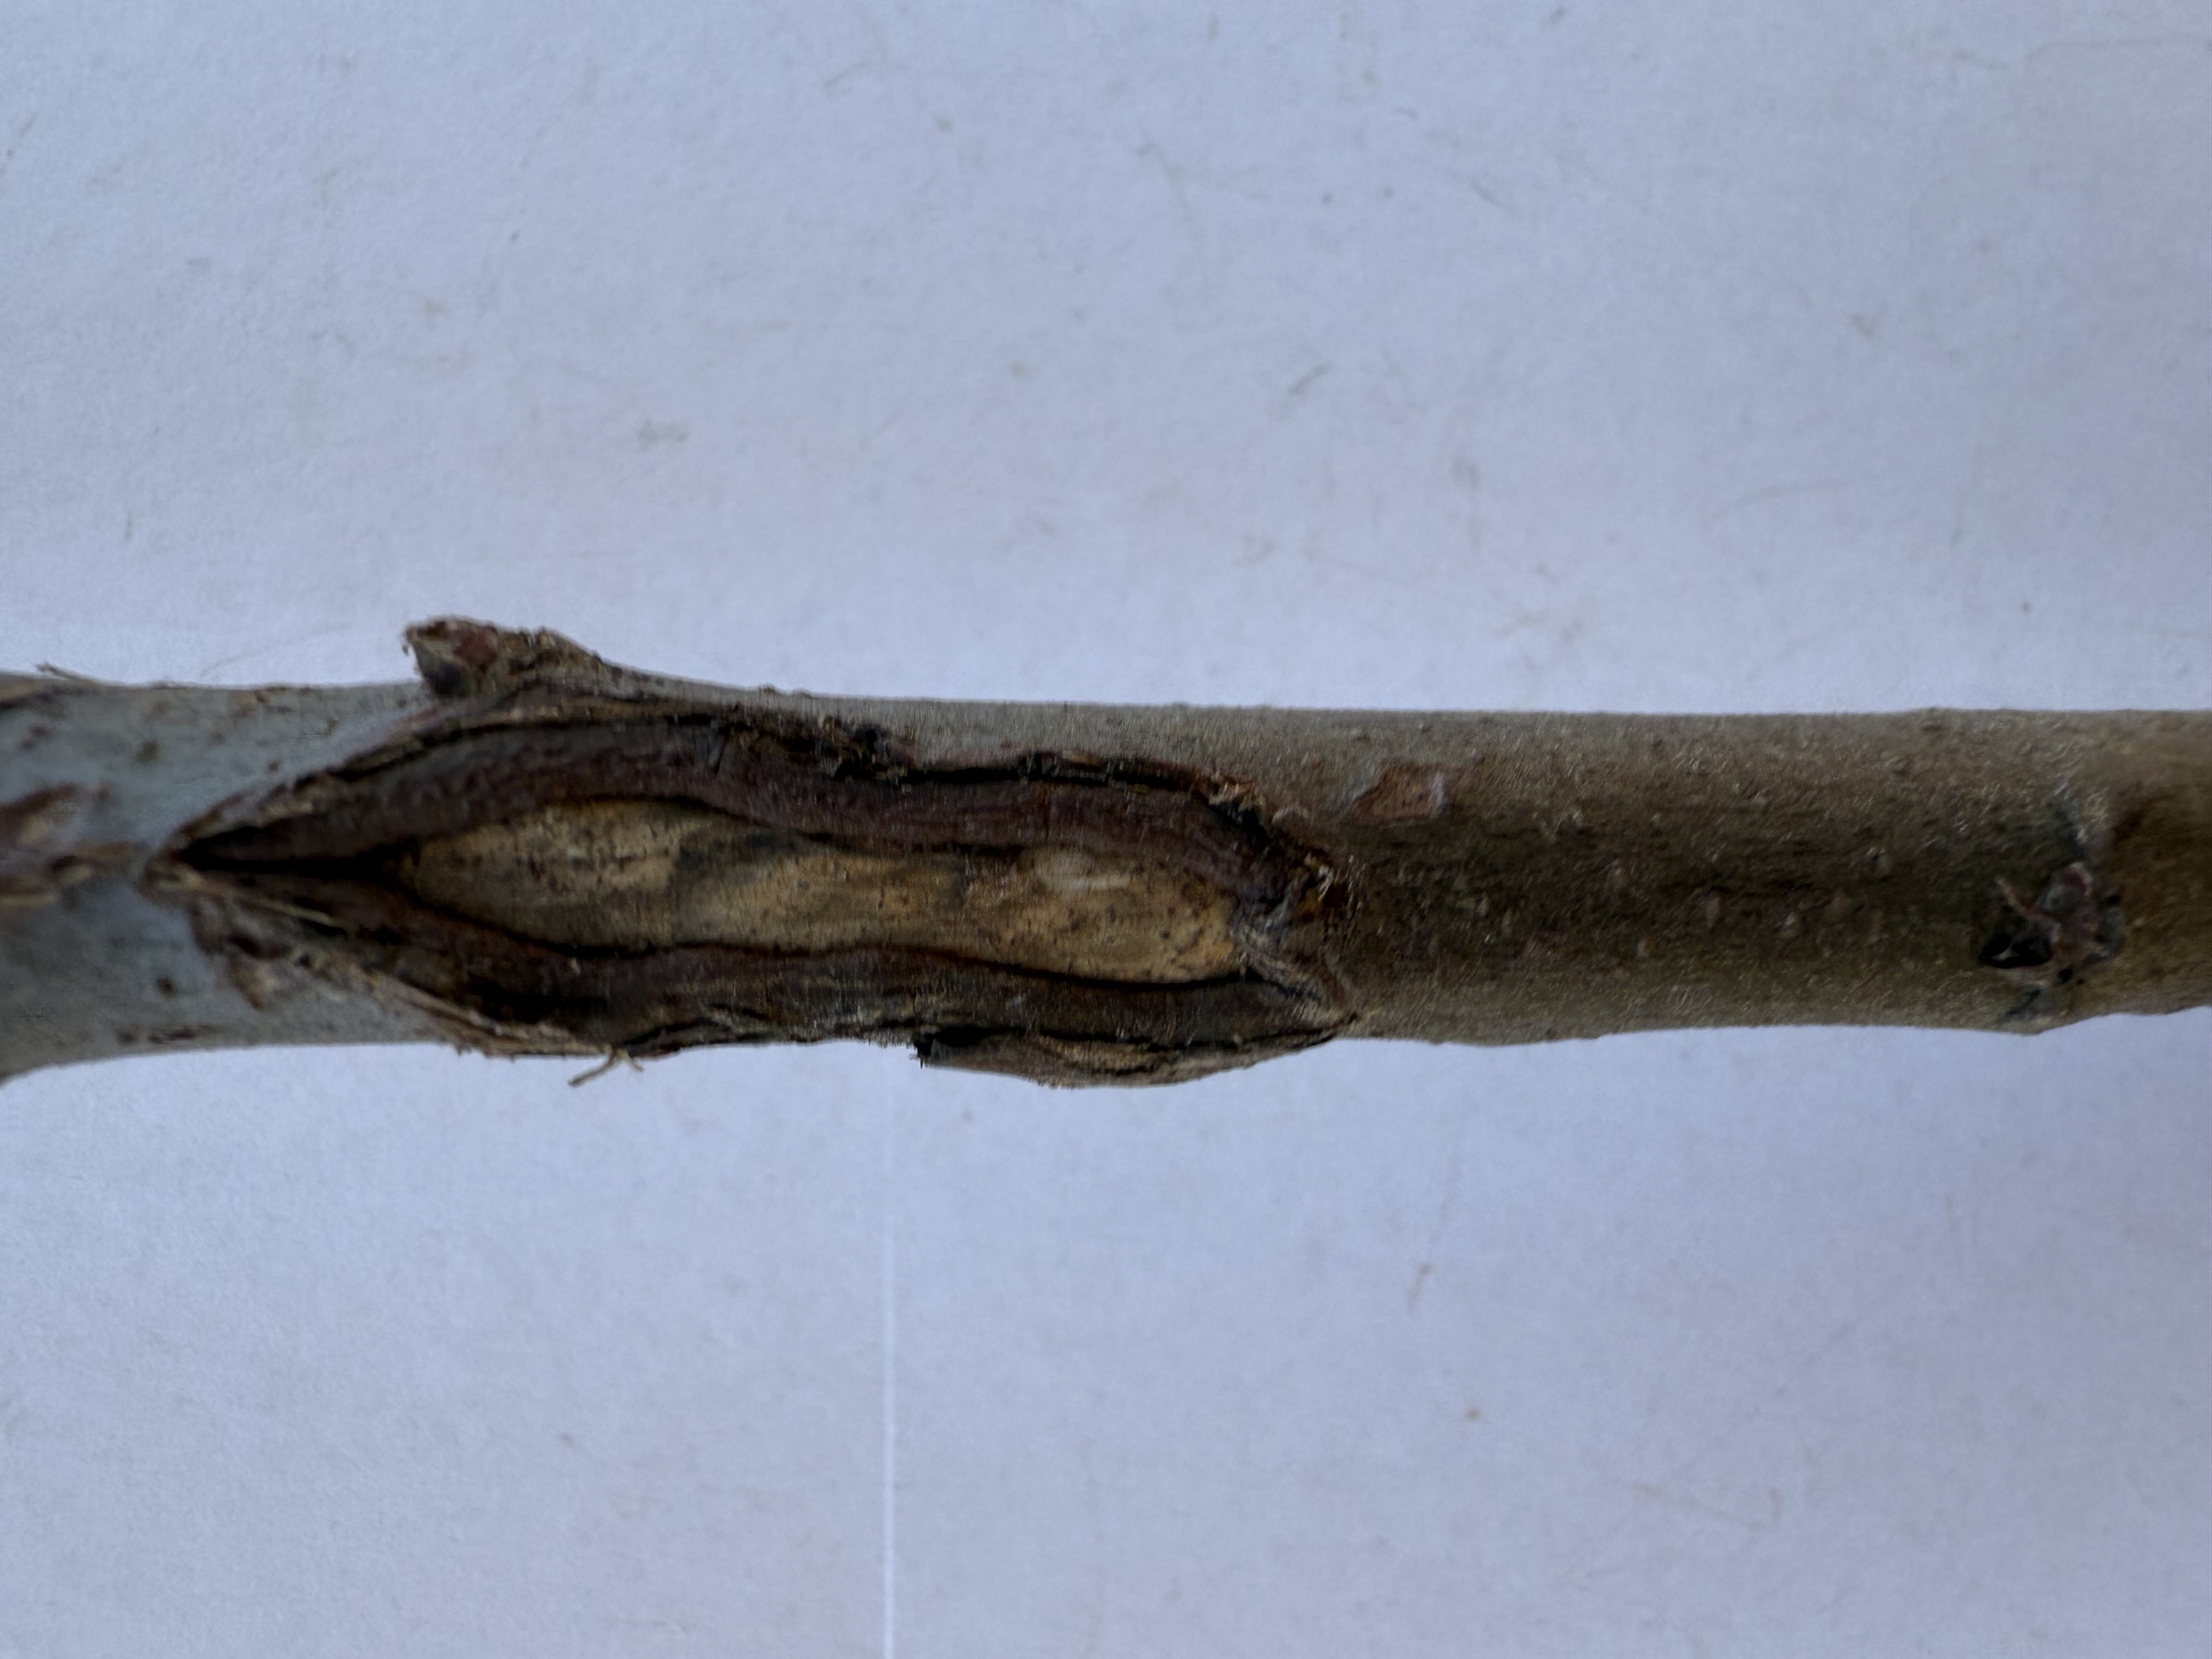
Variety: Ekmek Quince